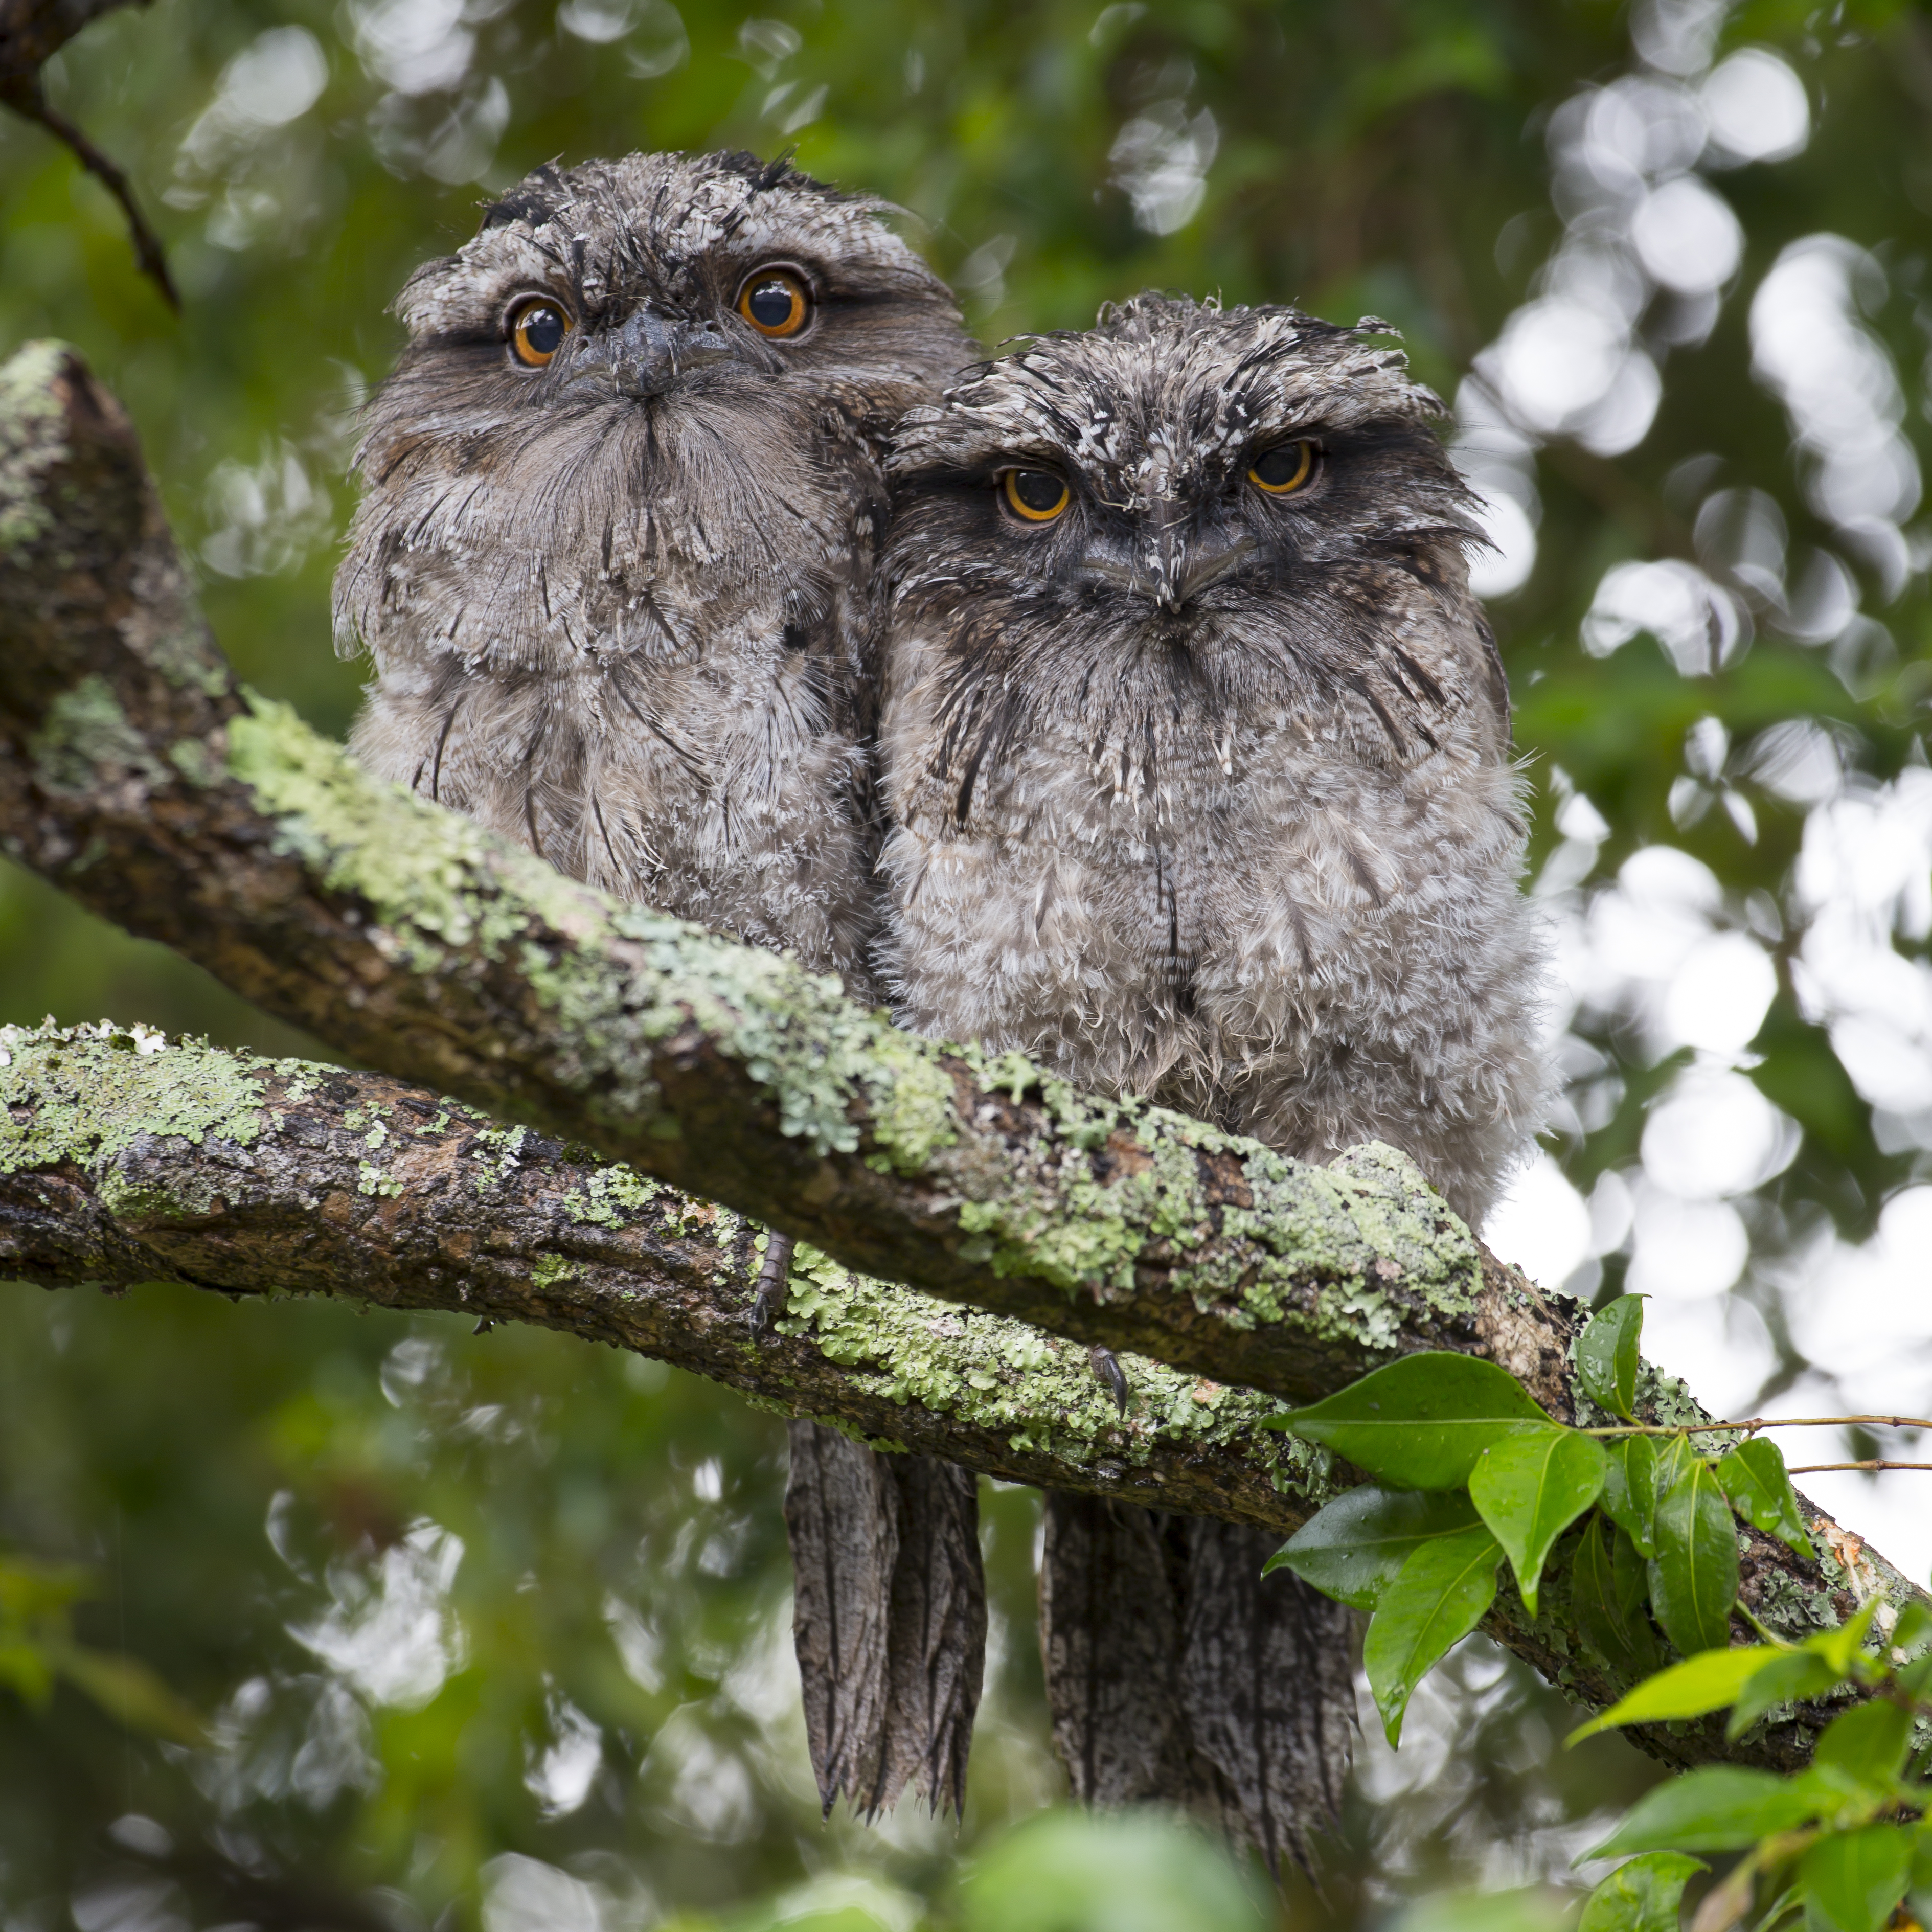
tree, nature, branch, bird, flower, wildlife, beak, owl, fauna, bird of prey, birds, animals, vertebrate, owls, great grey owl, animal photography